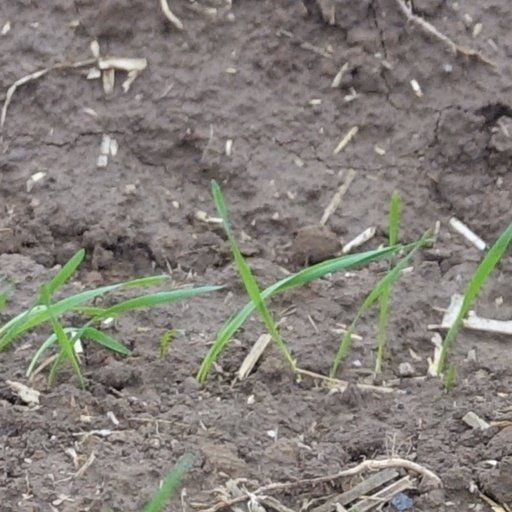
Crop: wheat